Tomb of Yanzi

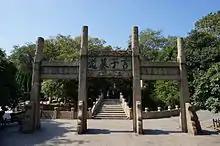
The first of three paifang of Yanzi's tomb

The tomb of Yan Yan, a prominent disciple of Confucius, honorifically known as Yanzi (Master Yan), is located on Yushan, Changshu, Jiangsu Province, China. Yanzi was a native of Changshu. As a young man he went to the State of Lu where he studied under Confucius. Yanzi, hard-working and intelligent, excelled in literature. After finishing his studies, he returned to the south and became known as "Master of the South".